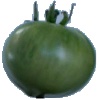
Label: Tomato not Ripened 1